Valter Gabrielsen

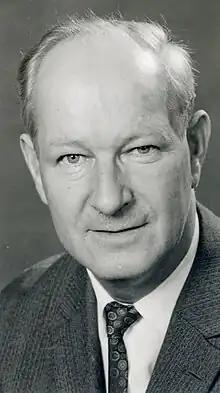

Valter Gabrielsen (4 February 1921 – 23 December 1999) was a Norwegian politician for the Norwegian Labour Party.